Materials MASINT

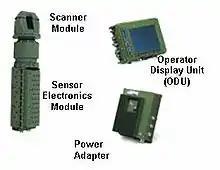
Artemis chemical detector

The M21 will be succeeded by the Artemis, formerly the Joint Service Lightweight Standoff Chemical Agent Detector (JSLSCAD), which, as opposed to the narrow field of view of the M21, has 360 degree ground coverage and 60 degree air coverage. The Navy is the program manager for Artemis. It is based on LASER radar (LIDAR), detects chemical agent aerosols, vapor, and surface contamination, and gives range from the sensor to the threat. Artemis is being made by a team from Intelletic, Honeywell Technology Center, OPTRA, Inc. and Recon/Optical, Inc. Artemis is not man-portable, so the Army is managing a program for Automatic Chemical Agent Detector and Alarm (ACADA), which will replace the existing M8A1, and operate with the M279 Surface Sampler. This system can be used on helicopters and ships as well as in vehicles or on a ground tripod.